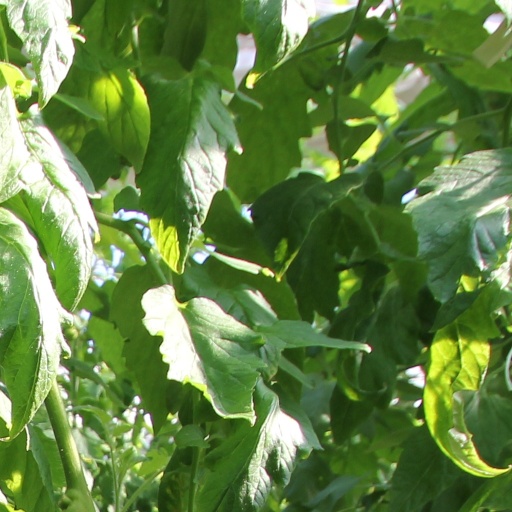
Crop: tomato